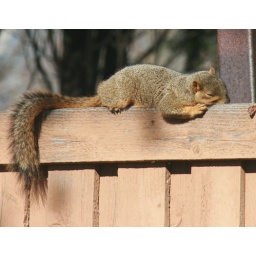
Saw this squirrel taking a nap in the warm sunshine. Our dog was going nuts in the house watching this squirrel.